Shamsīyah

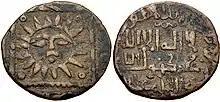
Coin minted at Mardin by the Artuqid ruler Al-Muzaffar Fakhr al-Din Kara Arslan (1260–1292), prominently incorporating solar iconography

According to the Assyriologist Simo Parpola, the "Shamsīyah" were possibly the last known adherents of a late version of the ancient Mesopotamian religion, an ancient set of beliefs thought to have first formed in Mesopotamia in the sixth millennium BC. This would make them the longest standing pagan community in Mesopotamia.